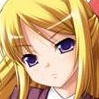
Portrait style: Anime Portrait